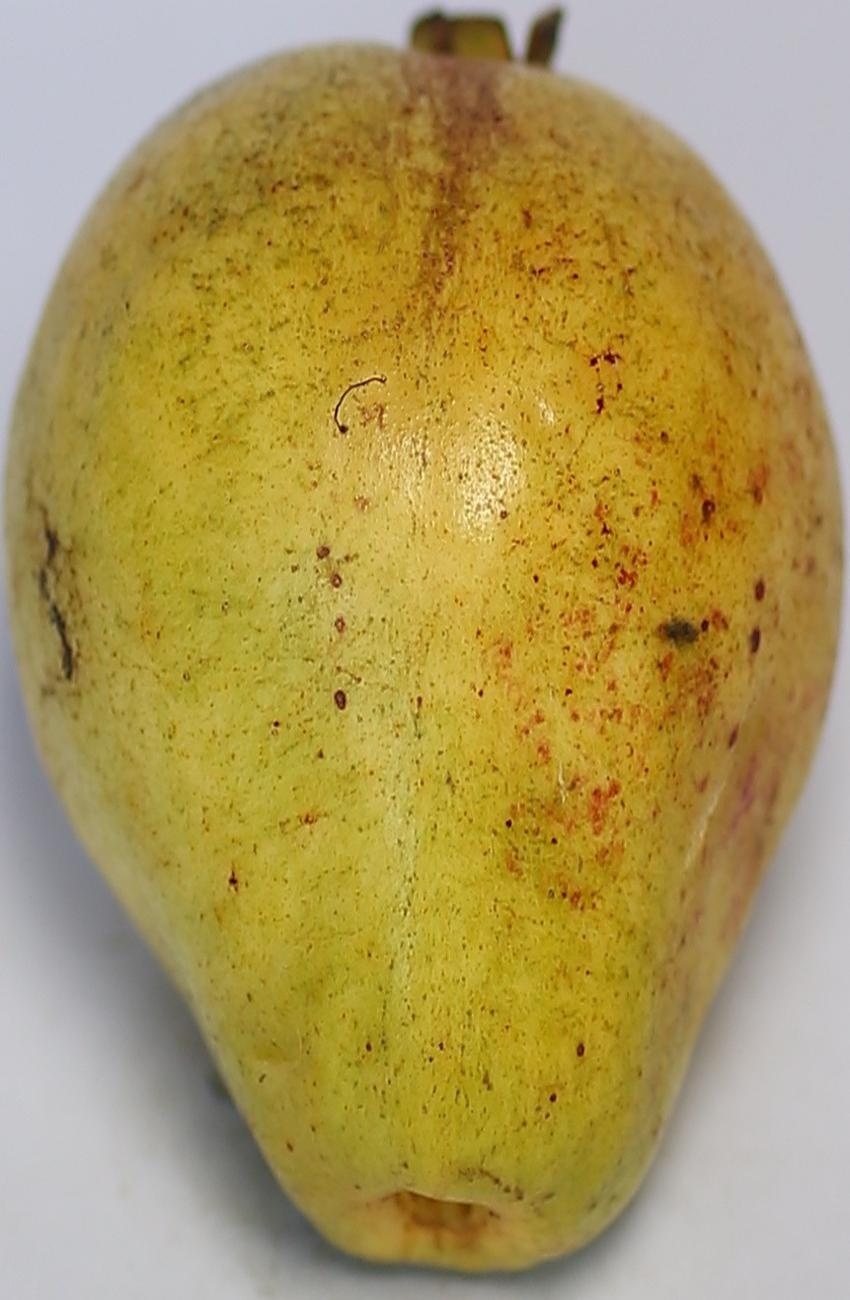
Maturity: ripe
Variety: riyali